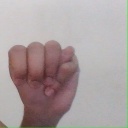
अक्षर: म